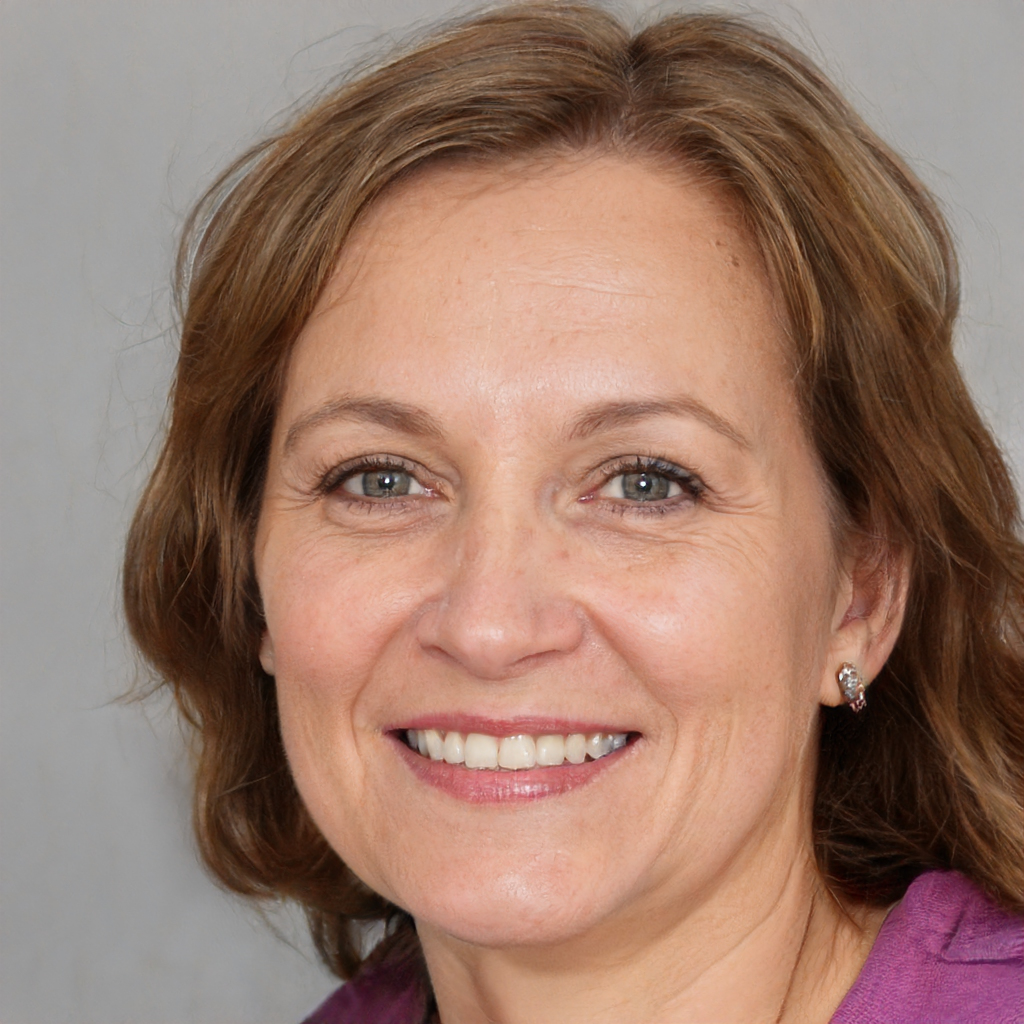
Gender: Female